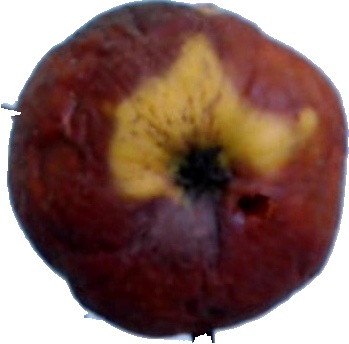
Label: apple_rotten_1